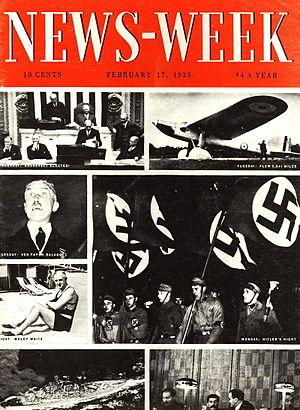
Hitler, le règne de la terreur est un film documentaire réalisé par Cornelius Vanderbilt IV et Michael Mindlin sorti en 1934.
Newsweek est un magazine d'actualité généraliste américain, fondé en 1933. Publié à New York de façon hebdomadaire, il était diffusé à 3 millions d'exemplaires aux États-Unis et à 4 millions d'exemplaires dans le monde entier avant son passage au tout-numérique en 2012.